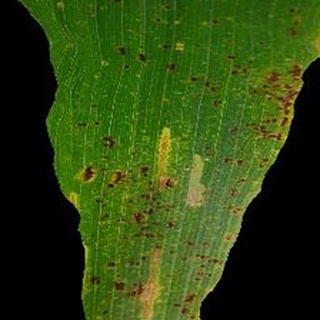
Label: corn_common_rust